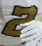
Number: 2